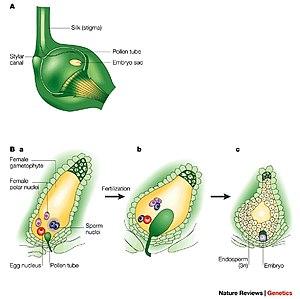
L'alternance de générations est une caractéristique du cycle de vie des plantes. Une génération est un stade de développement multicellulaire issu d’un stade cellulaire et produisant un stade cellulaire. La génération produisant des gamètes est le gamétophyte, et la génération produisant des spores est le sporophyte. De façon générale, un gamétophyte alterne avec un sporophyte. À maturité, le sporophyte produit des spores.